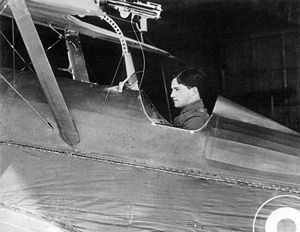
Lewis maskingevær / Tjeneste / 1. Verdenskrig / Brug på fly
Kaptajn Alan Ball i en S.E.5a - buet I-bjælke med Foster ophæng ses tydeligt.
Lewis maskingeværet er et let maskingevær fra tiden omkring 1. Verdenskrig. Det var af amerikansk design, som blev fuldendt og masseproduceret i Storbritannien, og anvendt i stor stil af Britiske og Dominion tropper under 1. Verdeskrig. Det fortsatte med at blive brugt i en række lande indtil efter afslutningen på Koreakrigen. Det er let at genkende på det store kølerør, som omgiver løbet og dets topmonterede pandemagasin. Det blev også brugt i vidt omfang som maskingevær på fly, altid uden køleskærm, under begge verdenskrige.